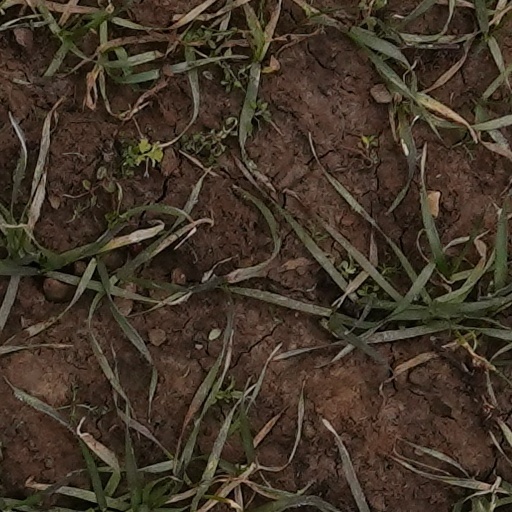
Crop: wheat